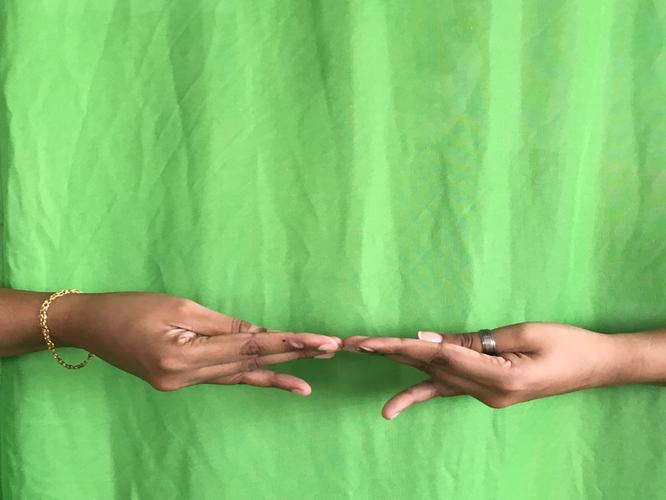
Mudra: Khatva
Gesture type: double_hand